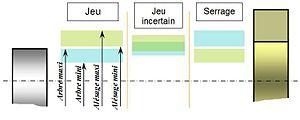
schéma personnel.
En mécanique, le jeu est l'espace laissé entre deux pièces assemblées imparfaitement. Comme il est impossible de réaliser des pièces avec une géométrie parfaite, le jeu est une nécessité dans l'assemblage des éléments d'un mécanisme. La considération industrielle du problème a produit la notion de tolérancement, qui définit les classes de qualité d'assemblage et fixe les règles de l'emploi du jeu mécanique.